Center City, Philadelphia

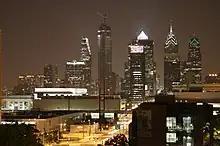
Center City at night in May 2007

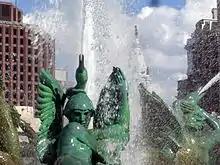
Logan Circle in 2011

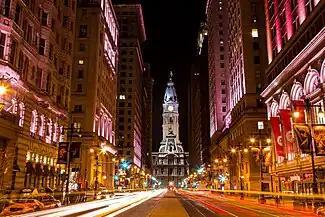
Philadelphia City Hall at night in December 2012

Among Center City's neighborhoods and districts are Penn's Landing, Old City, Society Hill, South Street, Washington Square West, Market East, Chinatown, Logan Square, the Museum District (located along the Benjamin Franklin Parkway), Rittenhouse Square, Fitler Square, the Avenue of the Arts (South Broad Street), and Jewelers' Row.